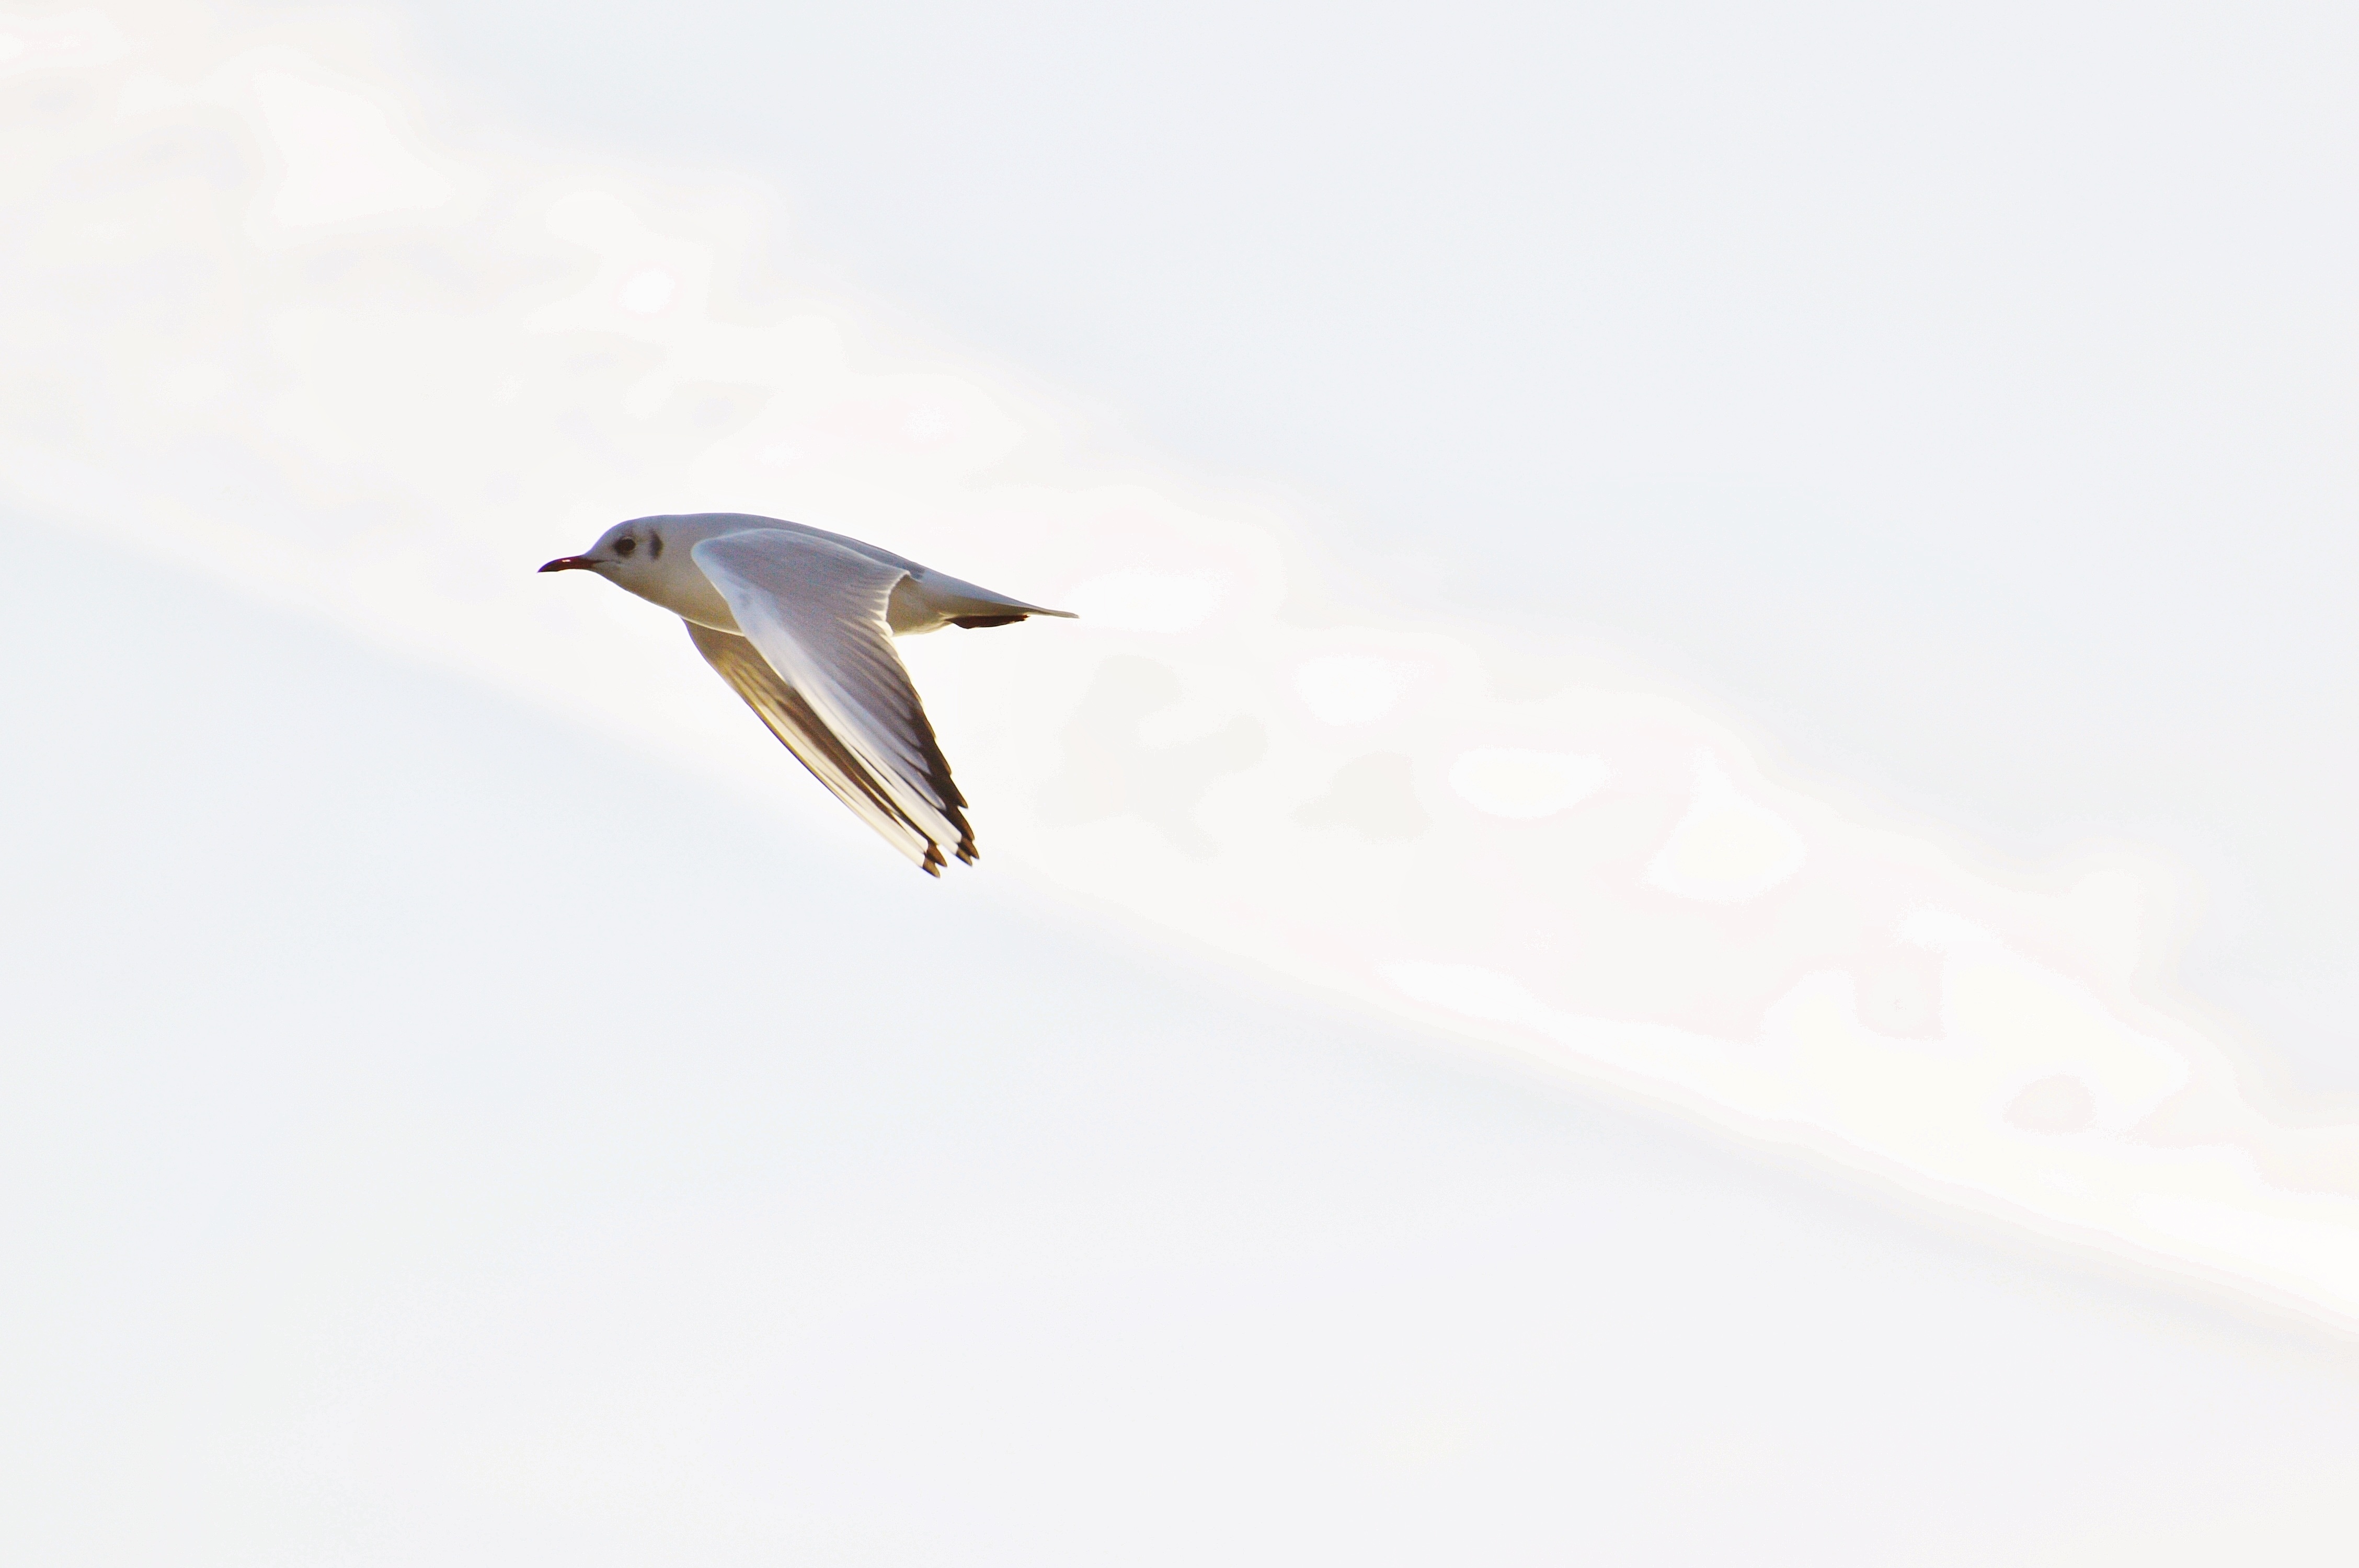
water, nature, bird, wing, lake, seabird, fly, seagull, gull, flight, feather, plumage, vertebrate, water bird, animal world, lake constance, charadriiformes